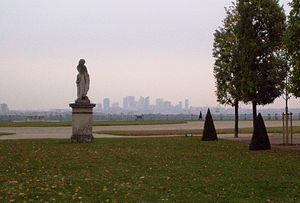
Cette liste de parcs et jardins publics de France recense l'ensemble des jardins publics, parcs publics et espaces verts appartenant aux collectivités territoriales de France. Les parcs et jardins appartenant à des institutions ou des établissements publics français figurant dans cette liste sont des propriétés privées.